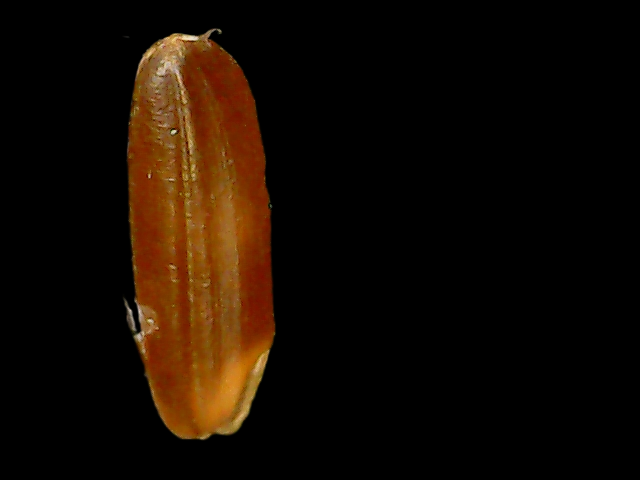
Rice variety: Binadhan20